Hamer Bouazza

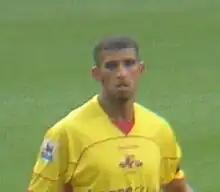
Bouazza playing for Watford

Hamer Bouazza (born 22 February 1985) is a former professional footballer who played as a left winger.